Duriavenator

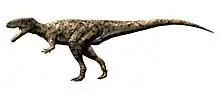
Life restoration with body based on related species

Until it was re-described and moved to its own genus "Duriavenator" in 2008, the higher level classification of the species was unclear, due to the fragmentary nature of its fossils and lack of detailed study. Researchers were unable to classify it more specifically within Tetanurae, a diverse group of theropods which dominated the predator niche from the Middle Jurassic and until the end of the Cretaceous, and also includes modern birds. Benson stated in 2008 that it was important to confirm the tetanuran status of early members of the group, such as "Duriavenator", by detailed description and comparisons, so they could be included in phylogenetic analyses and the evolutionary origins of the group be examined. Being Bajocian in age (a stage in the Middle Jurassic), "Duriavenator" and "Magnosaurus" are some of the oldest known tetanurans, with supposed older members of the group having been misidentified.